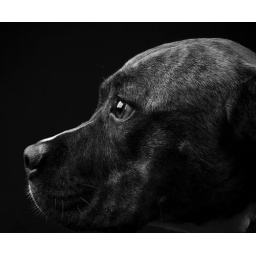
Coco in black and white